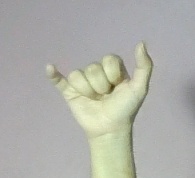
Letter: ya